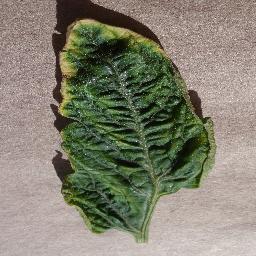
Label: Tomato___Tomato_Yellow_Leaf_Curl_Virus